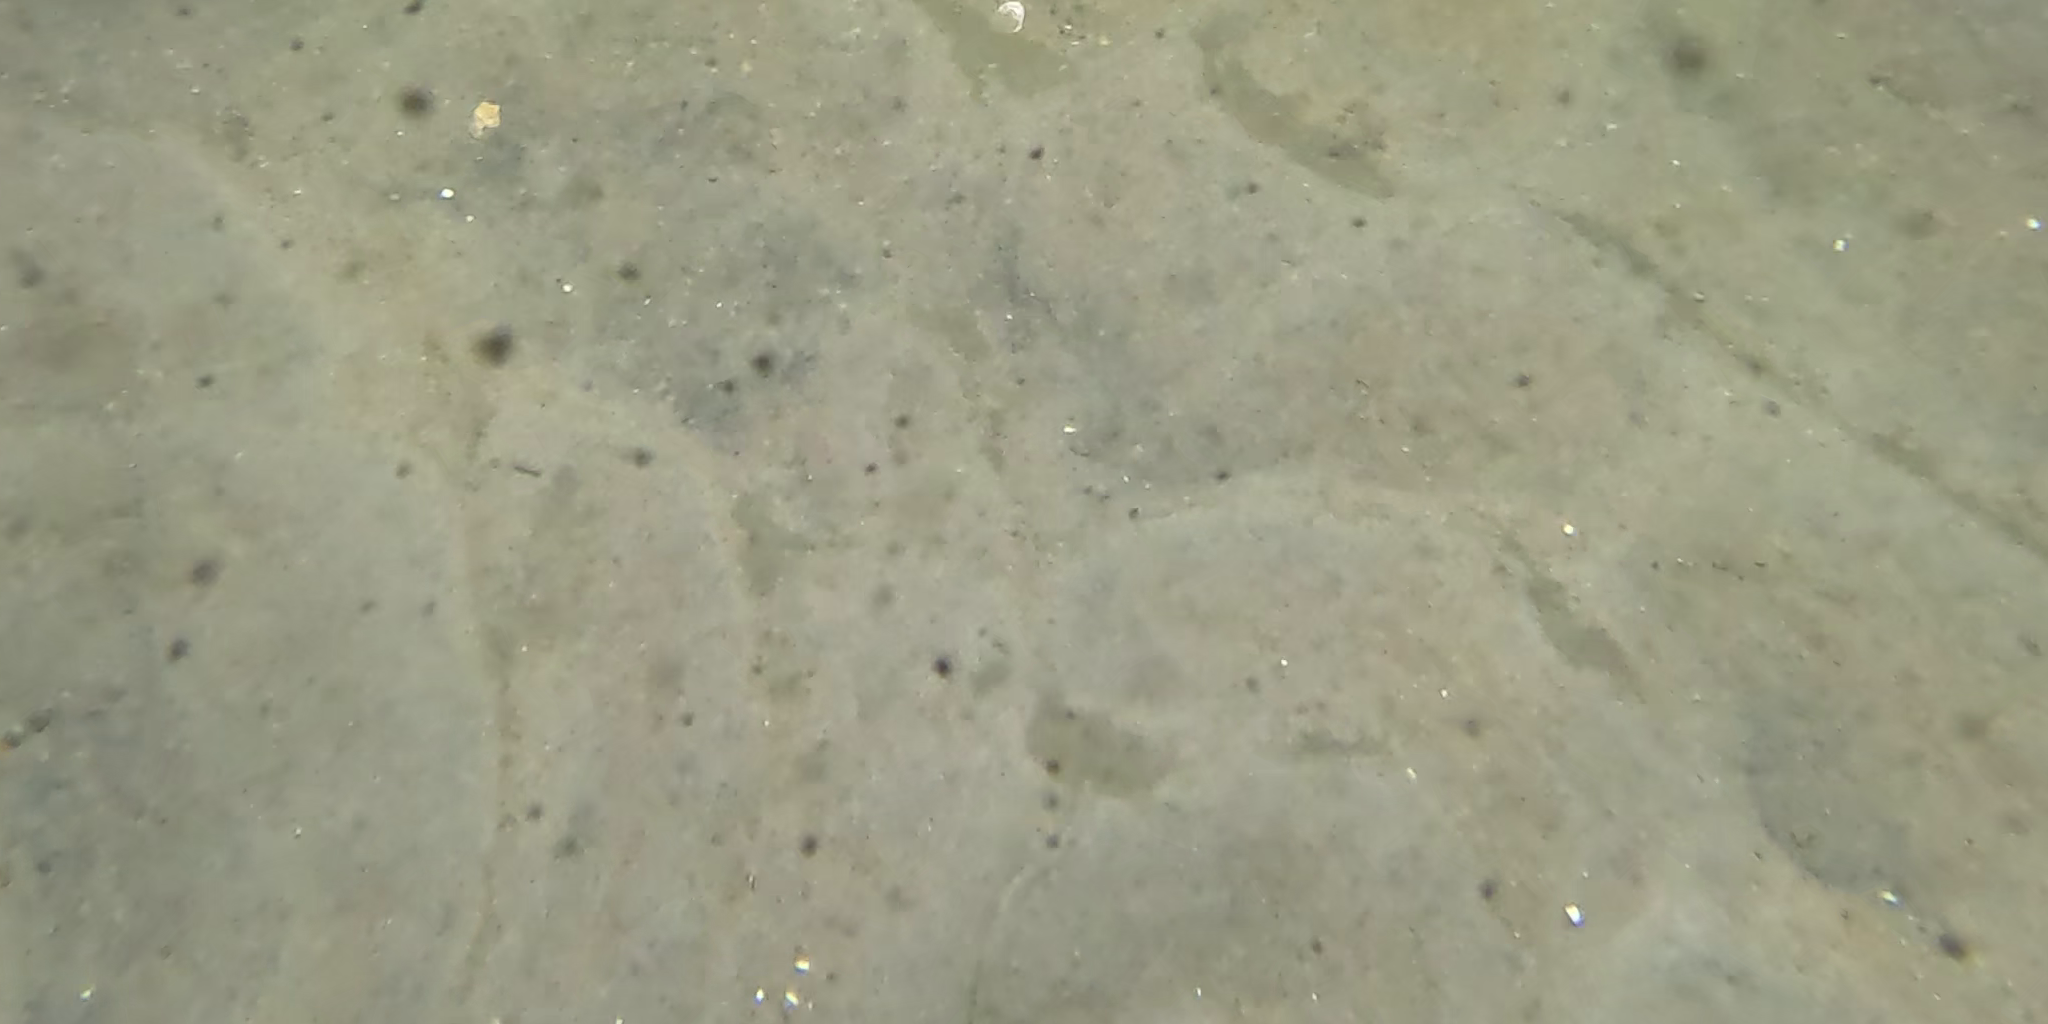
Seabed habitat: sand